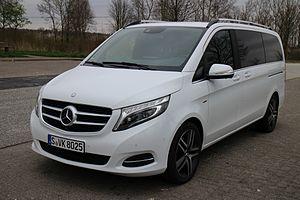
Le Mercedes-Benz Vito est un fourgon produit par Mercedes-Benz. Trois générations se sont succédé depuis son lancement en 1996. Sa version destinée au transport de passagers est dénommée Classe V. Il succède au Mercedes-Benz MB100.